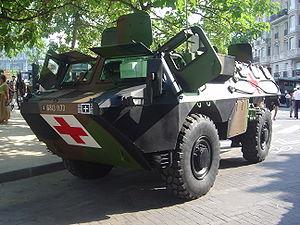
Le commandement de la force logistique terrestre est un ancien commandement de l'armée de terre française. Créé le 1ᵉʳ juillet 1998, il a été supprimé en 2009 par l'arrêté du 10 septembre 2009. Le Commandement de la logistique créé en 2016 reprend ses fonctions.
Une évacuation sanitaire ou médicale, abrégé en evasan ou medevac, est l'extraction par une unité aérienne, terrestre ou navale d'une personne souffrant d'un problème de santé.
Le VAB, entré en service en 1976, est actuellement le véhicule de transport de troupes le plus répandu dans l'armée de Terre française avec, en 2011, 3 585 véhicules en ligne sur la commande initiale de 4 000 exemplaires pour l'armée française.